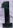
Number: 1